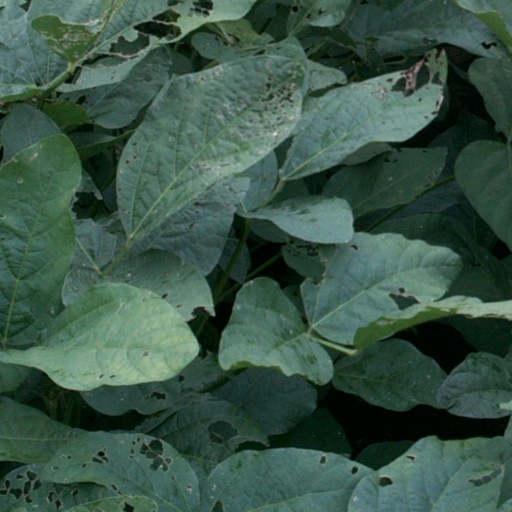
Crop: soybean